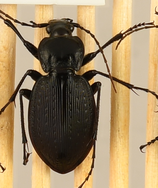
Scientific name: Carabus goryi
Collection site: Mountain Lake Biological Station NEON (MLBS), plot MLBS_009